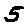
Label: 5